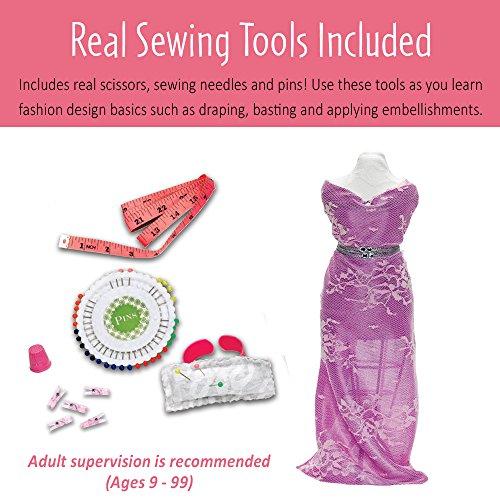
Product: Creativity for Kids Designed by You Fashion Studio, Fashion Design Kit For Kids
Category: Toys & Games | Arts & Crafts | Craft Kits
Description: CREATIVITY FOR KIDS - See your child embrace their creative side as they explore beginning fashion design skills.
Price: $35.95
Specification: ProductDimensions:11.8x11.8x11.8inches|ItemWeight:1.5pounds|ShippingWeight:1.81pounds(Viewshippingratesandpolicies)|DomesticShipping:ItemcanbeshippedwithinU.S.|InternationalShipping:ThisitemcanbeshippedtoselectcountriesoutsideoftheU.S.LearnMore|ASIN:B000QY696E|Californiaresidents:ClickhereforProposition65warning|Itemmodelnumber:1252|Manufacturerrecommendedage:9-12years